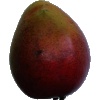
Label: red_mango